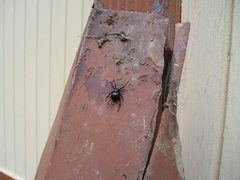
Species: Lactrodectus_hesperus